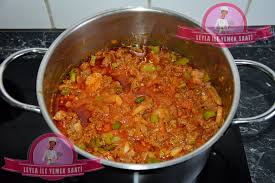
Yemek: et_sote